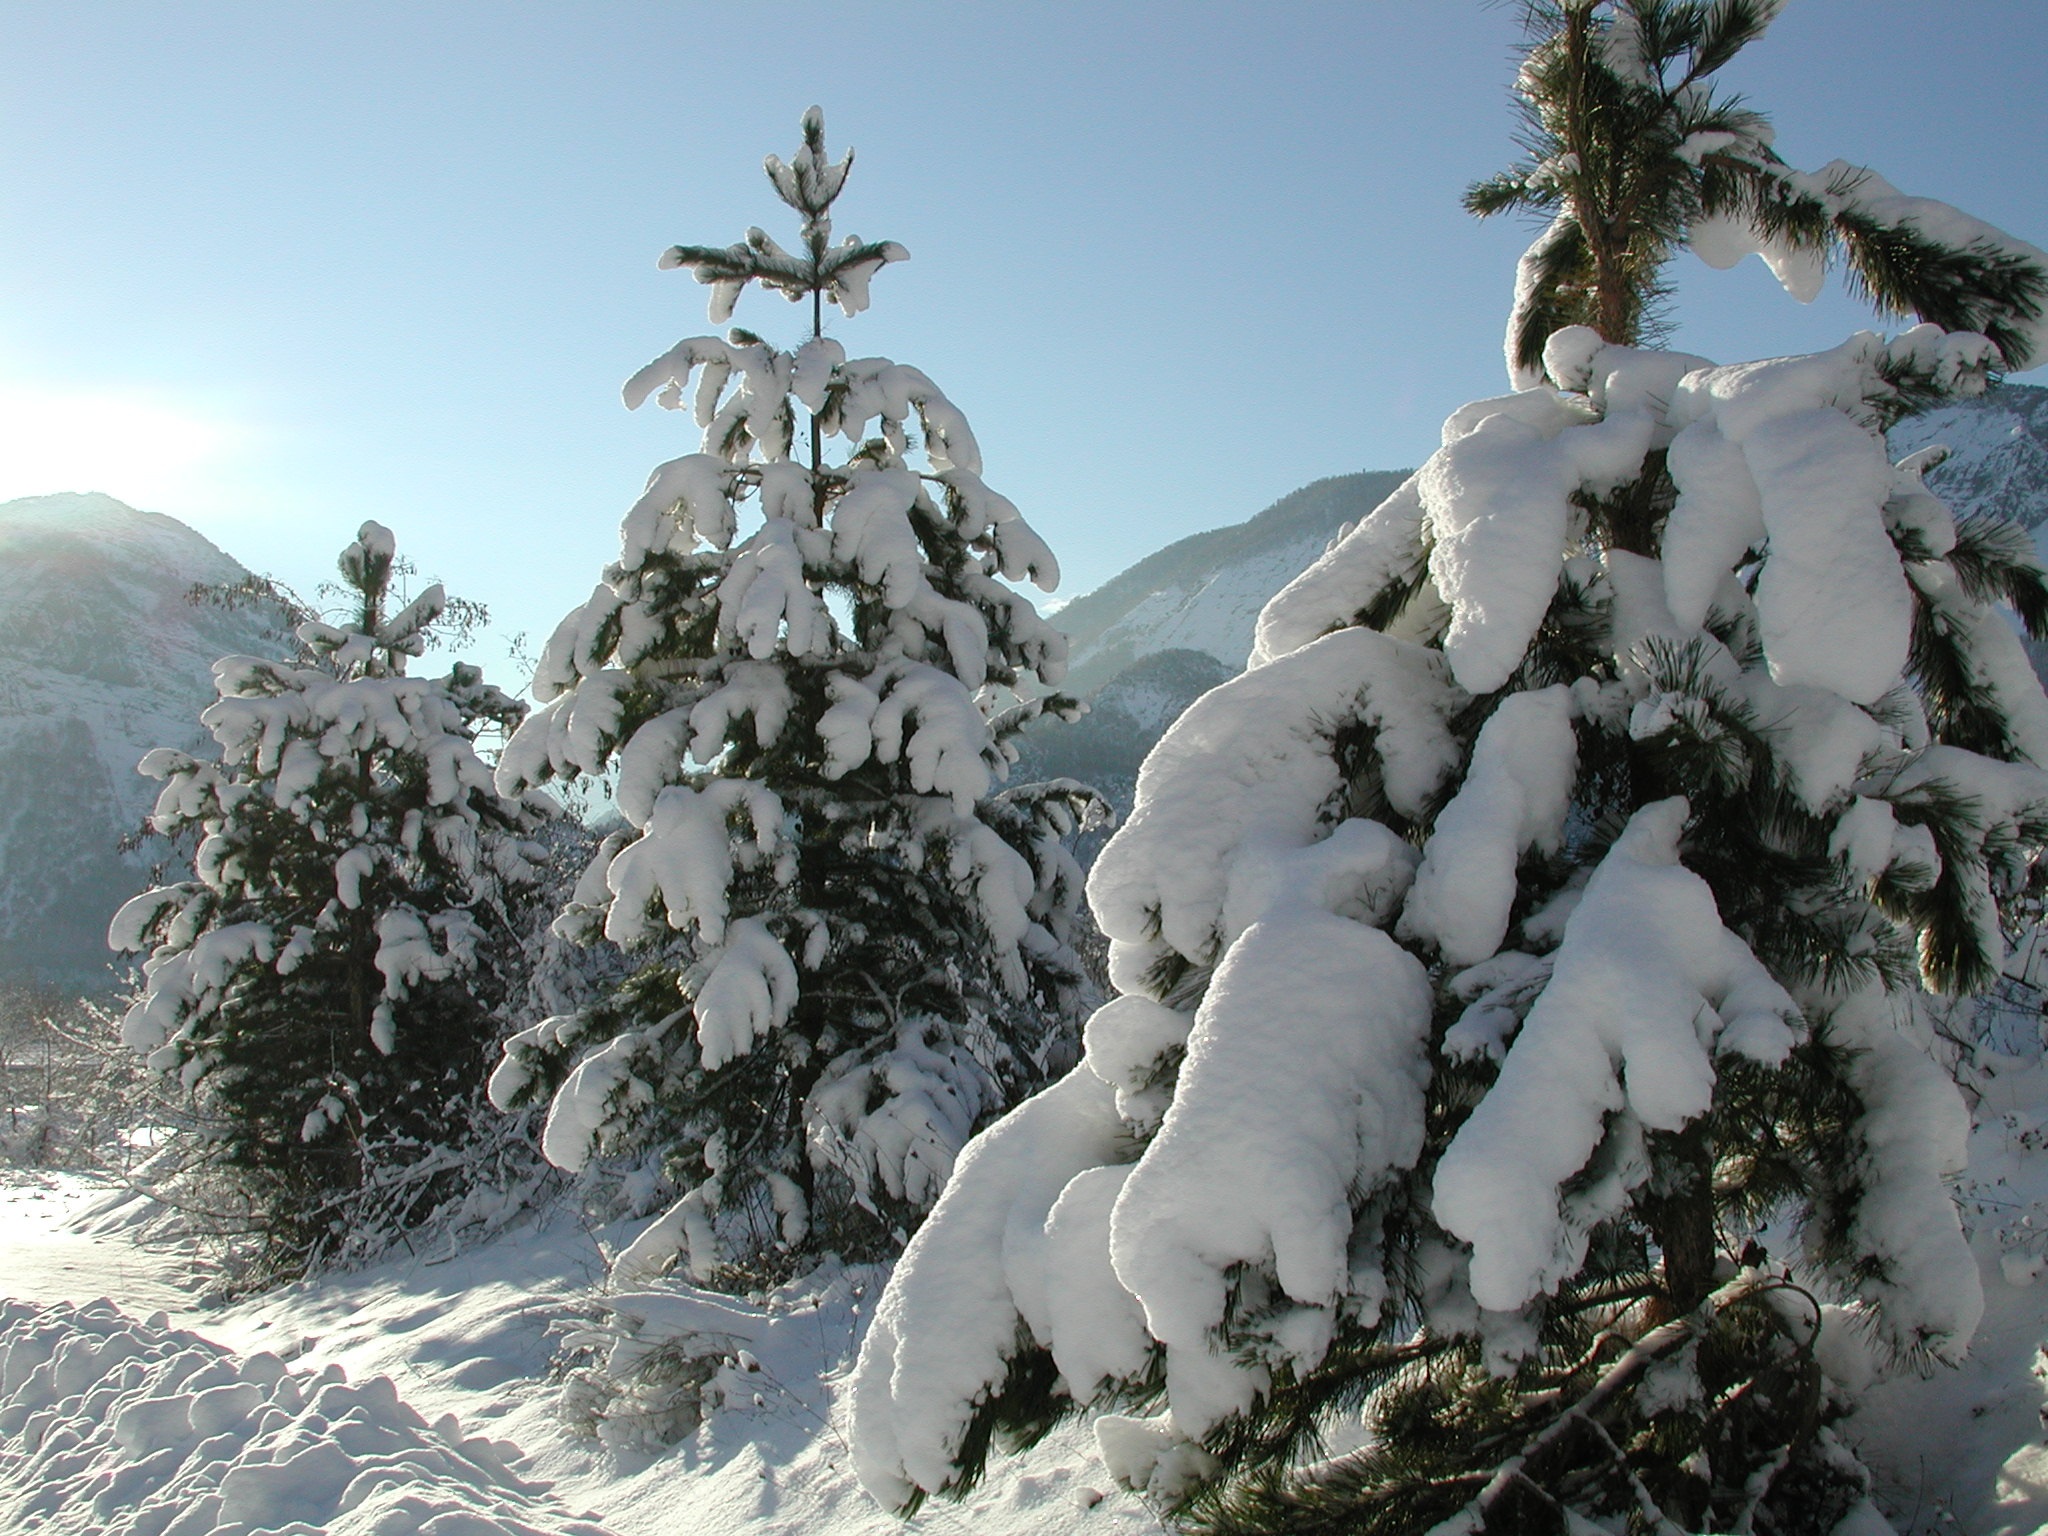
tree, branch, mountain, snow, cold, winter, frost, mountain range, ice, weather, fir, season, ridge, summit, spruce, landscapes, freezing, woody plant, geological phenomenon